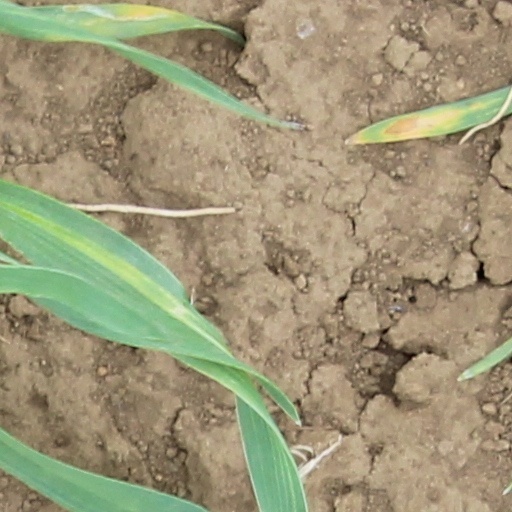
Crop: wheat